History of the Haber process

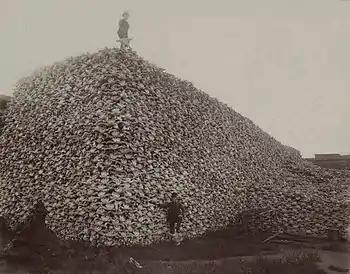
Pile of bison skulls Photo taken in the 1870s in the U.S.

From the 1820s to the 1860s, the Chincha Islands of Peru were exploited for their high quality guano deposits, which they exported to the United States, France and the United Kingdom. The guano-boom increased economic activity in Peru considerably for a few decades until all 12.5 million tons of guano deposits were exhausted.